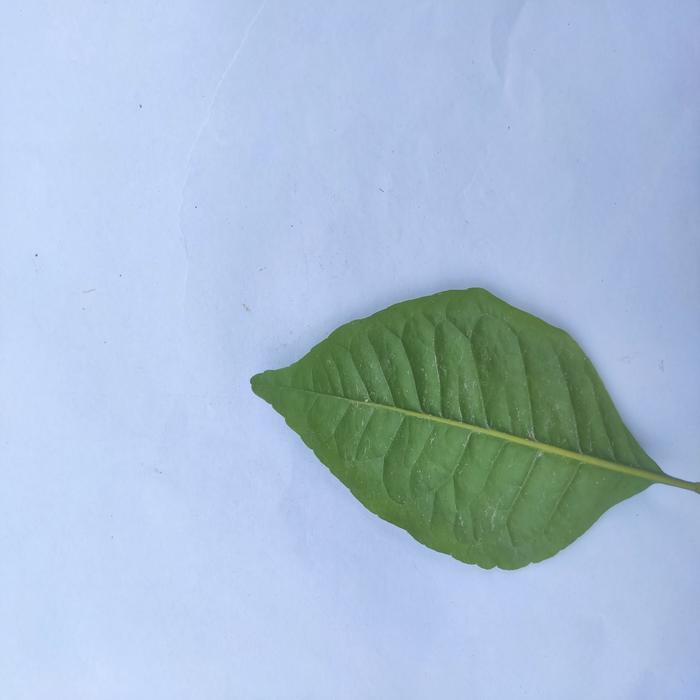
Crop: Aegle Marmelos
Leaf condition: Healthy_Leaf